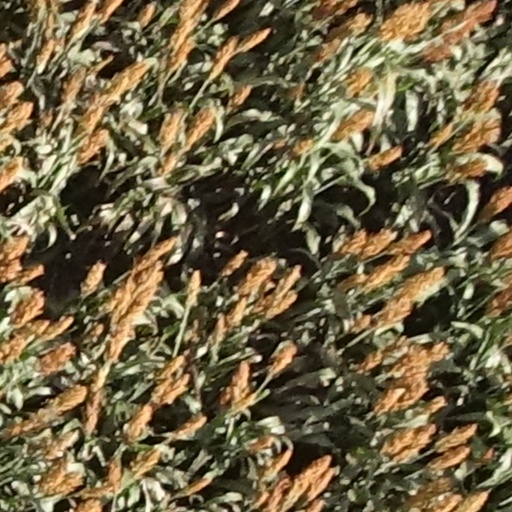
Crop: sorghum